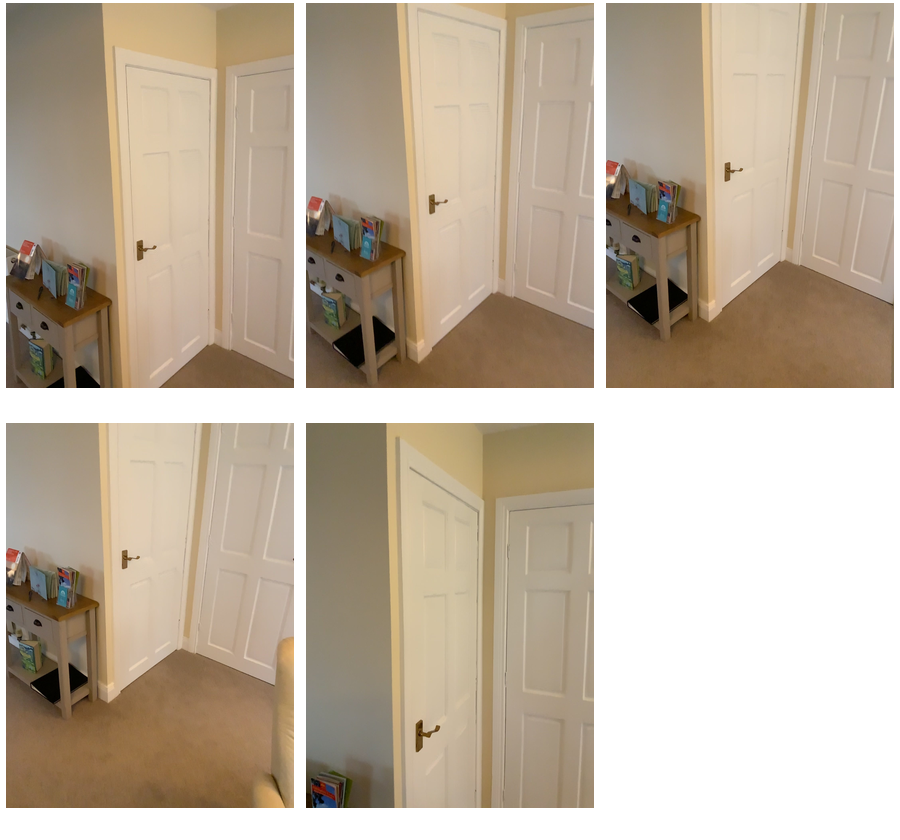Task instruction: Open the door2.
Answer: {"task_instruction": "Open the door2.", "nodes": ["handle", "door2"], "edges": [{"functional_relationship": "openorclose", "object1": "handle", "object2": "door2", "spatial_relations": ["left_of", "in_front_of", "close"], "is_touching": true}], "action_type": "pull", "function_type": "open_close_control"}